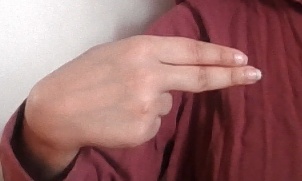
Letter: ain